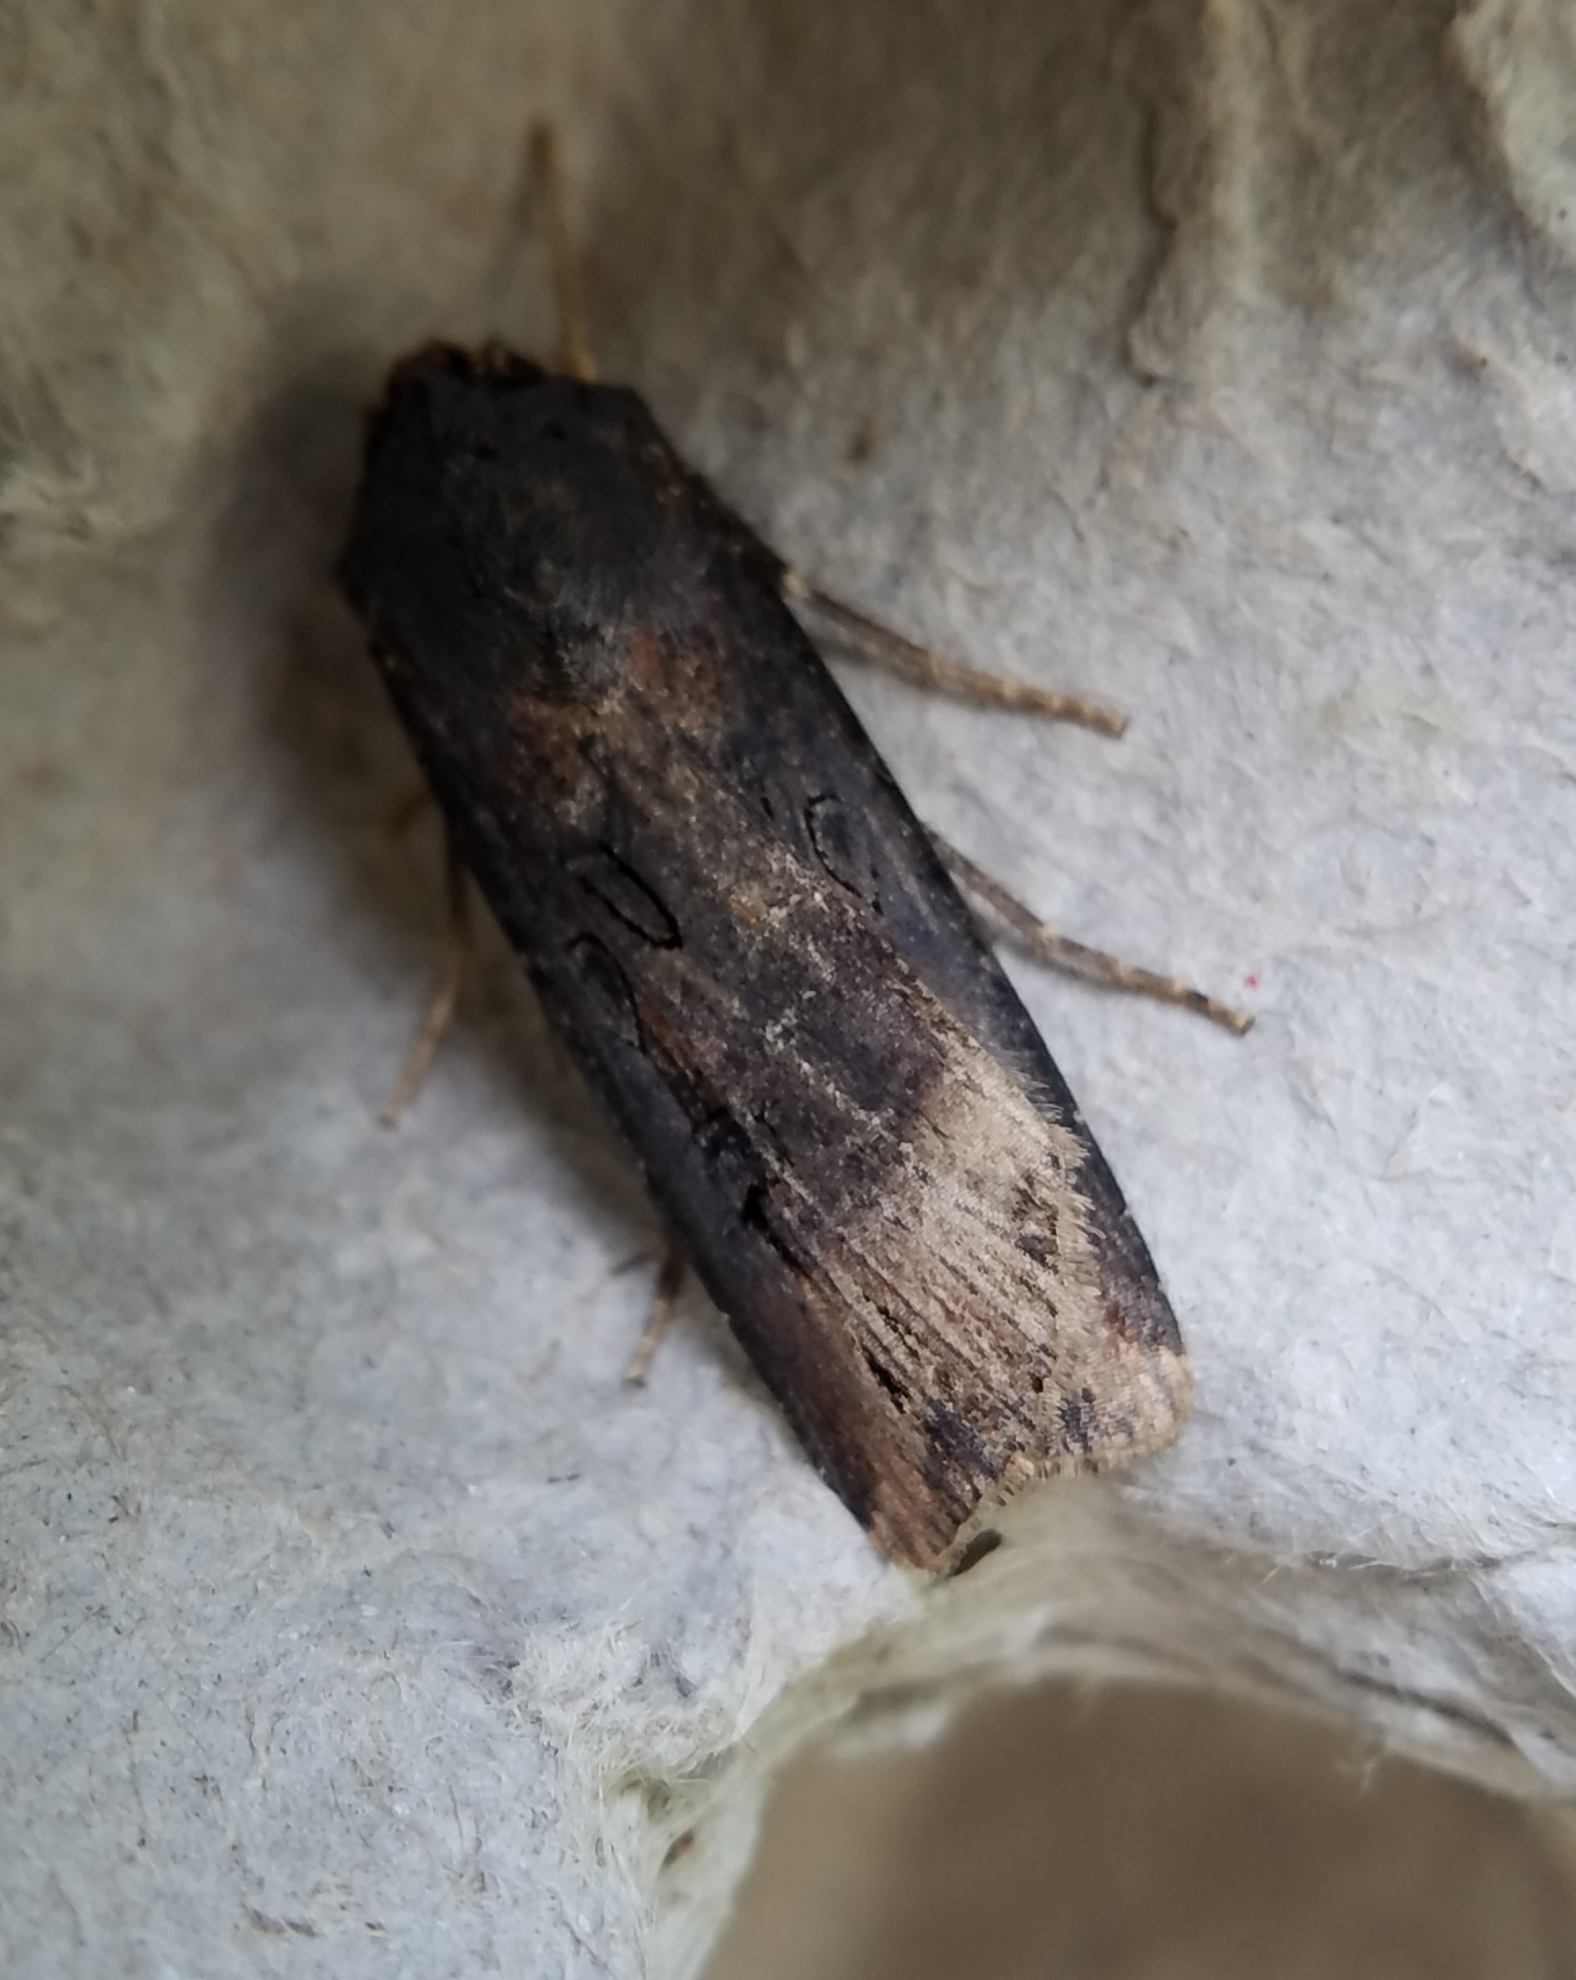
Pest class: cutworms